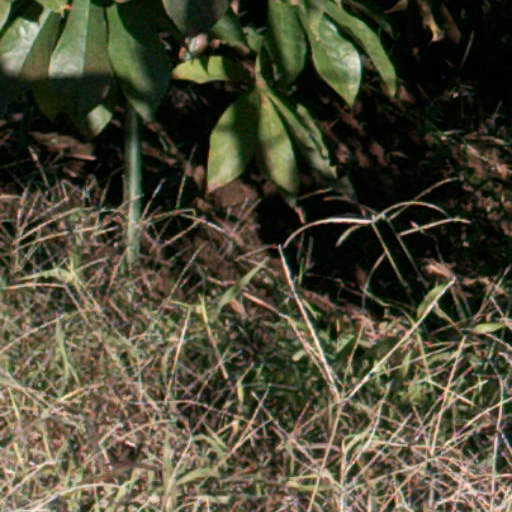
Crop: cassava